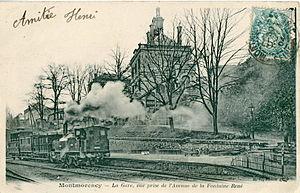
Carte postale ancienne éditée par BF à Paris
Montmorency est une commune française, chef-lieu de canton du Val-d’Oise, située à environ treize kilomètres au nord des portes de Paris, et vingt et un kilomètres par la route de l’aéroport Roissy-Charles-de-Gaulle. La population de Montmorency est en 2012 d’environ vingt et un mille habitants, appelés les Montmorencéens. La stabilité du nombre d'habitants au cours des quarante dernières années est la conséquence d'un espace constructible presque saturé se prêtant mal à de nouvelles constructions alors que, dans le même temps, la taille moyenne des foyers a tendance à baisser.
La ligne d'Enghien-les-Bains à Montmorency aussi connue sous le nom de « Refoulons » est une ligne de chemin de fer disparue à voie normale, située en France dans le département du Val-d'Oise. Elle reliait la gare d'Enghien-les-Bains à celle de Montmorency et fonctionna de 1866 à 1954.